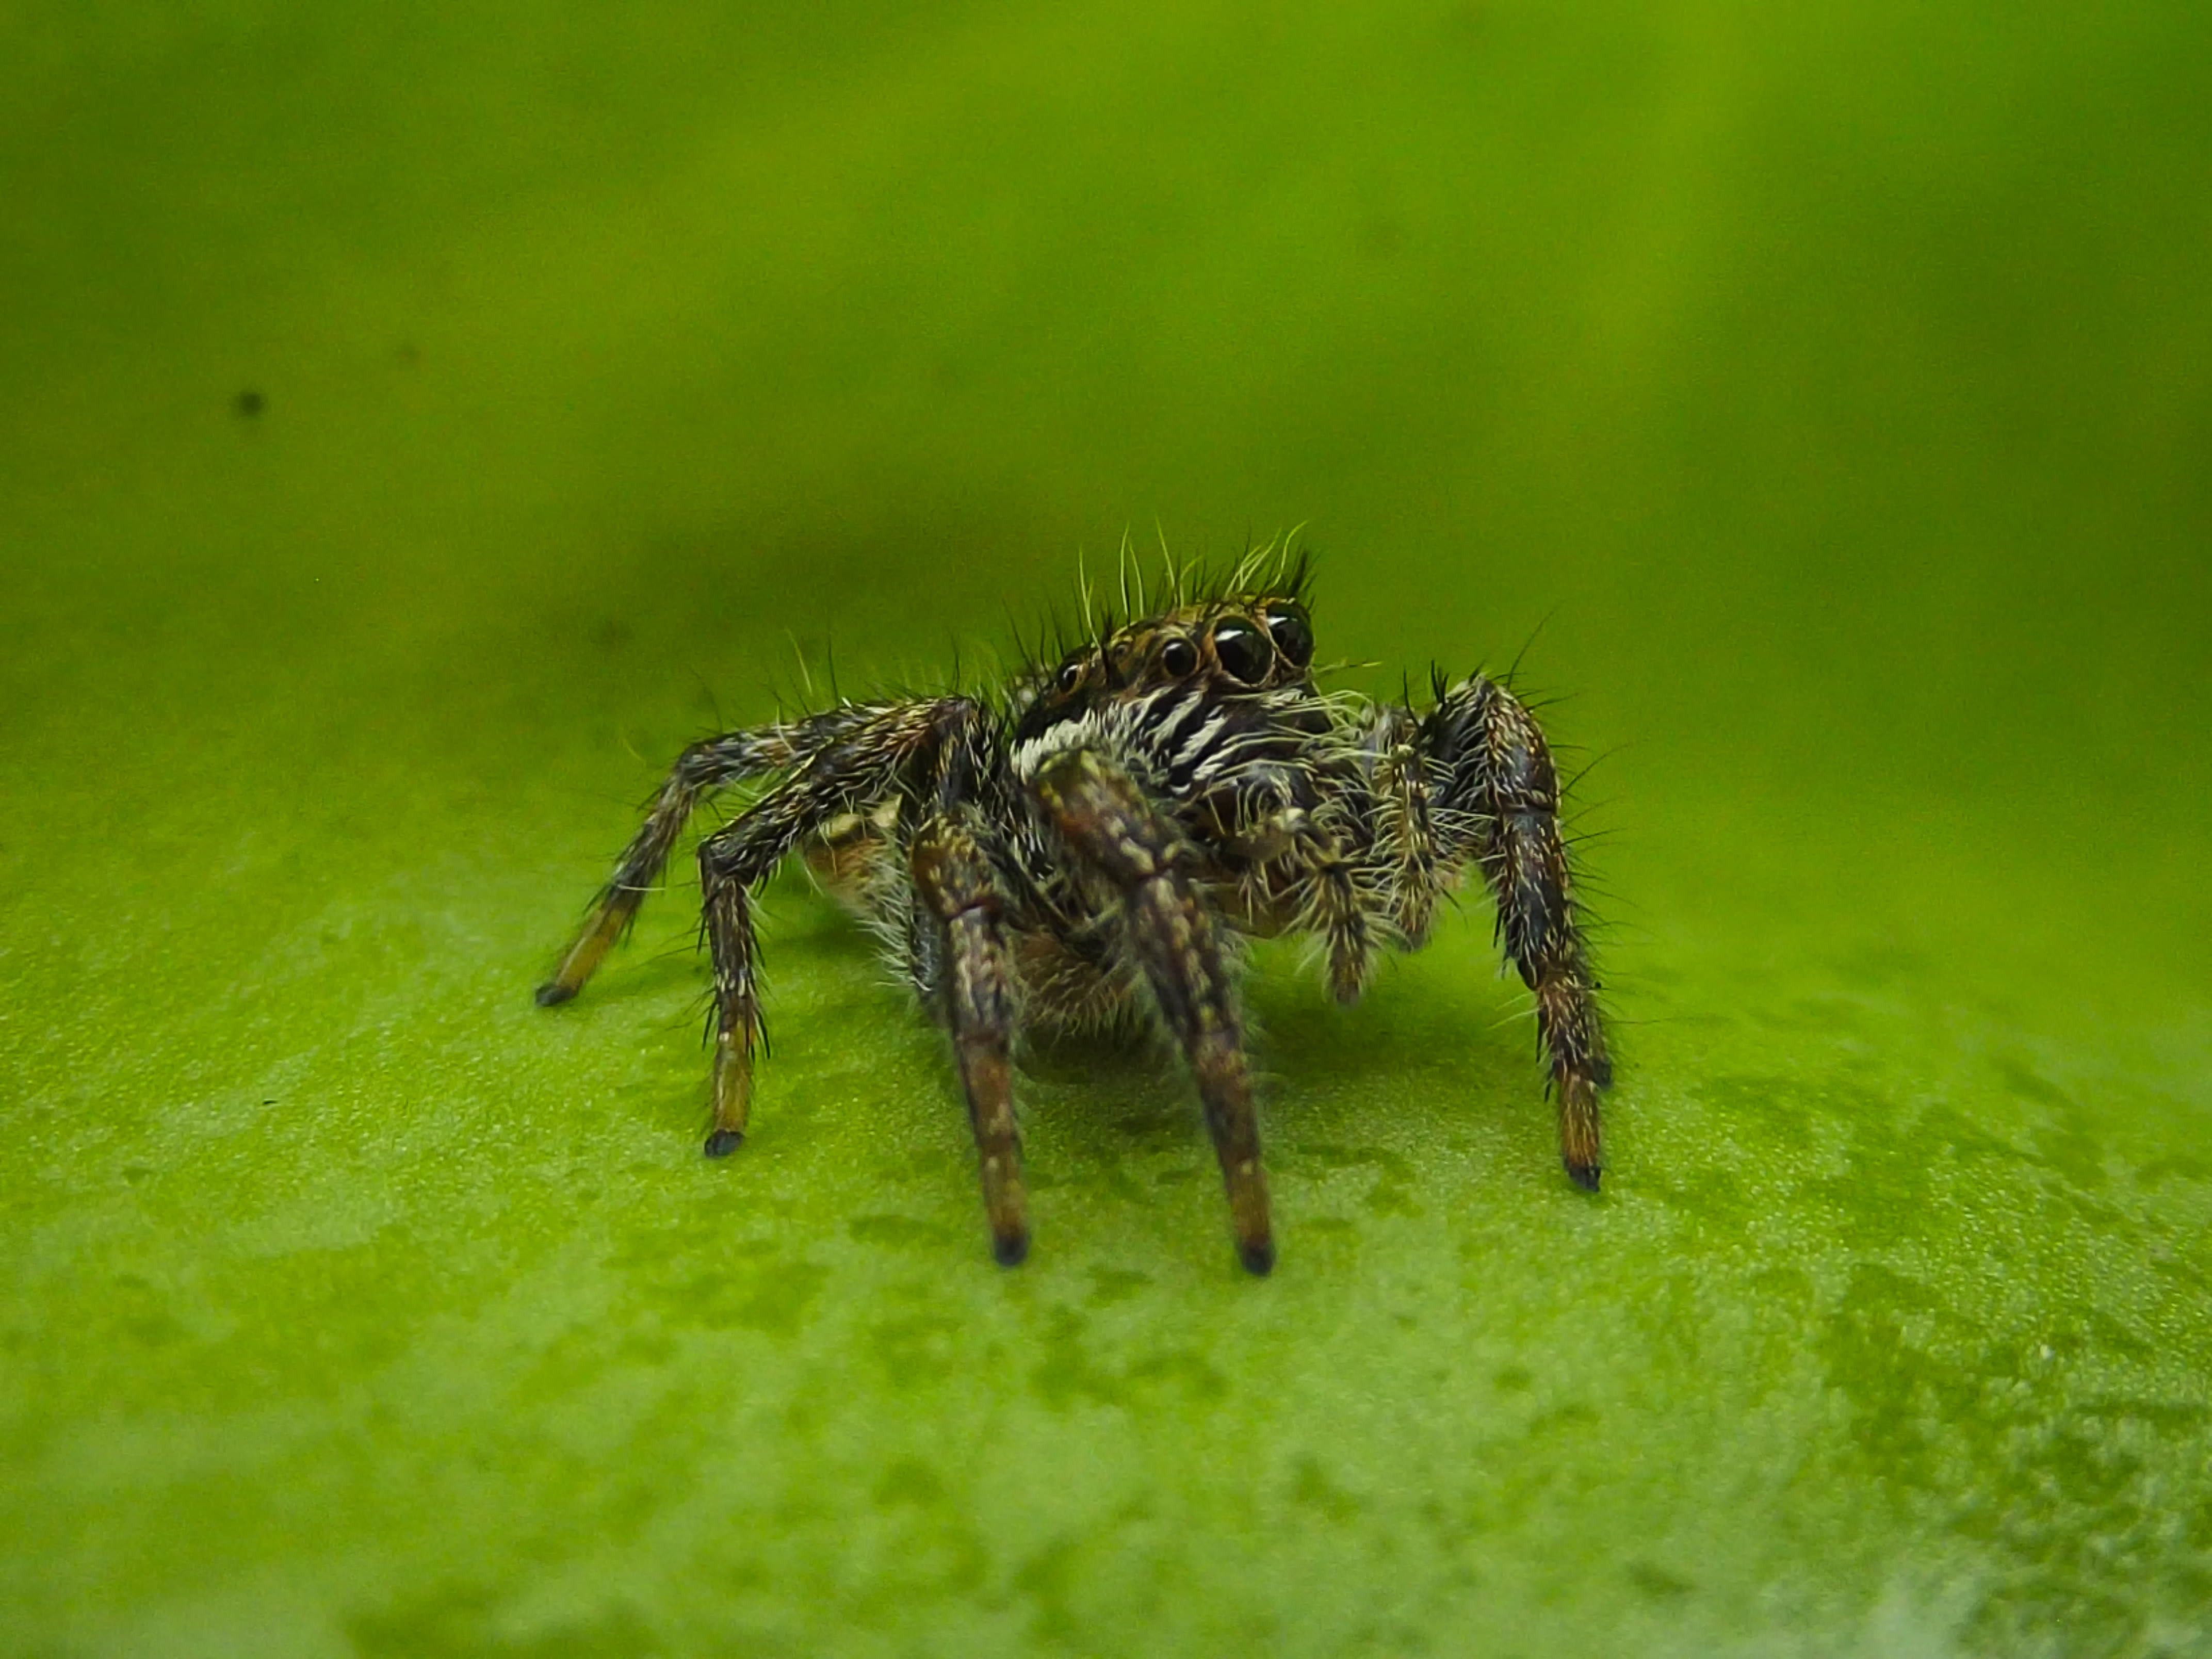
salticidae, jumping spider, south africa, species, arachnid, harmless, friendly, cute, adorable, jump, leaf, eyes, photography, garden, FujiFilm FinePix S2960, margate, kwazulu natal, insect, spider, invertebrate, macro photography, pest, wildlife, organism, close up, terrestrial animal, arthropod, plant, fly, wolf spider